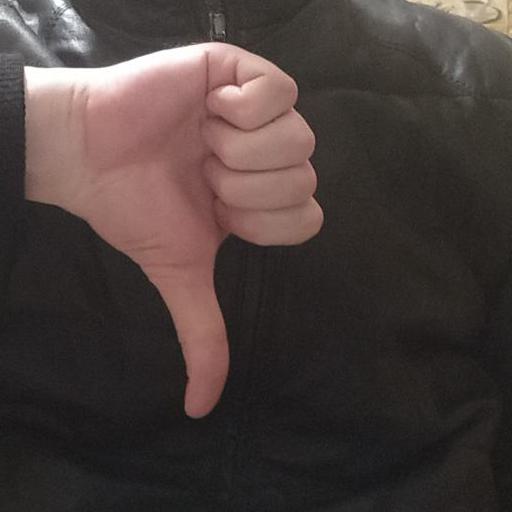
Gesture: dislike